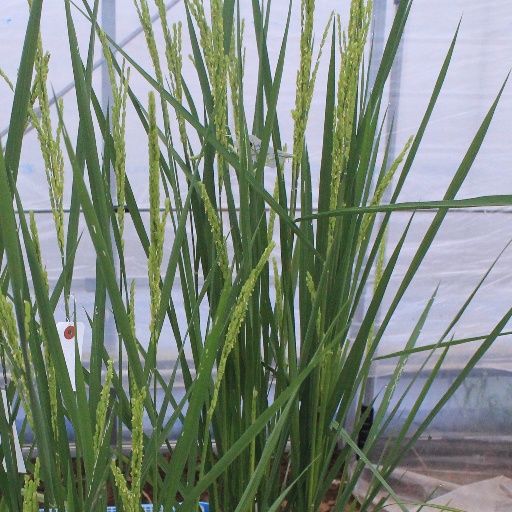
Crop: rice